Jesper Drost

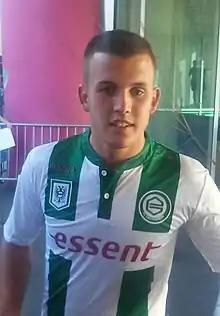
Drost with FC Groningen

Jesper Drost (born 11 January 1993) is a Dutch professional footballer who plays as an attacking midfielder for HHC Hardenberg.